Holby City

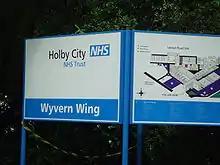
A map of the hospital's internal layout

"Holby City" and "Casualty" are both set in Holby City Hospital, in the fictional county of Wyvern, in the southwest of England close to the Welsh border. The city exterior is represented by Bristol, though "Holby City" is filmed at BBC Elstree Centre in Borehamwood, Hertfordshire. The "Casualty" set in Bristol was not large enough to encompass the surgical ward and operating theatre required for "Holby City", and as a result, some crossover scenes in the first episode had to be shot twice, first on the "Casualty" set and then again at Elstree, with cast members travelling between the two locations. In October 2007, BBC cutbacks led "The Daily Telegraph" to report that the Elstree site would be sold, and "Holby City" relocated to share a set with "Casualty", possibly in Cardiff. In March 2009, the BBC confirmed that "Casualty" would move to a new set in Cardiff, however in the following month, "The Guardian" announced that the BBC would retain Elstree Studios for at least another four years.